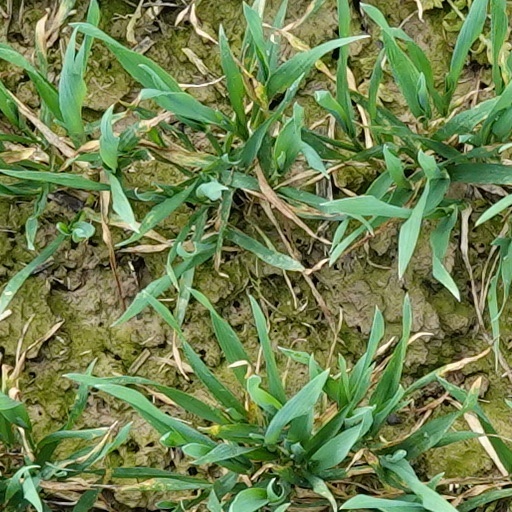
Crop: wheat